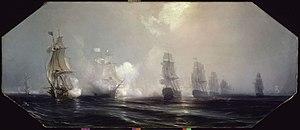
François Joseph Paul, marquis de Grasse Tilly, comte de Grasse, né au château des Valettes du Bar le 13 septembre 1722, et mort le 11 janvier 1788 au château de Tilly, est un officier de marine français qui sert la Marine royale française. Il assume divers commandements lors des guerres de Succession d'Autriche et de Sept Ans avant de terminer sa carrière comme lieutenant-général lors de la guerre d'indépendance américaine.
John Clerk of Eldin est un marchand écossais, auteur naval, artiste, géologue et propriétaire terrien. Il est le septième fils de Sir John Clerk of Penicuik.
La bataille de la baie de Chesapeake, aussi connue sous le nom de bataille des caps de Virginie, est une bataille navale décisive de la guerre d'indépendance des États-Unis qui eut lieu près de l'embouchure de la baie de Chesapeake le 5 septembre 1781 entre la flotte du rear admiral britannique Thomas Graves et celle du lieutenant-général des armées navales François Joseph Paul de Grasse. La précision du tir français endommage suffisamment six vaisseaux britanniques pour forcer Graves à rompre le combat et à s’esquiver.